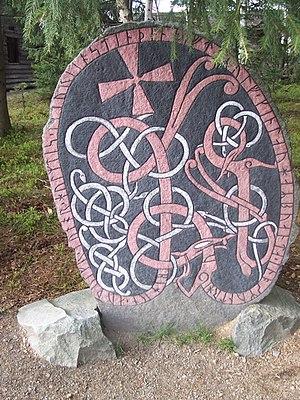
L'art viking, également connu sous le nom de l'art du nord, est un terme largement accepté pour désigner l'art scandinave et viking trouvant ses origines en particulier dans les Îles britanniques et d'Islande, au cours de l'âge des Vikings s'étendant du VIIIᵉ au XIᵉ siècle de notre ère. L'art viking partage de nombreuses influences avec des traditions de la culture celtique, germanique, romane et d’Europe de l'Est.
Les lindworm, appelés aussi lindorm, lindwurm, linnorm, et dreki ou ormr à l'époque viking, sont des créatures imaginaires issues en majorité du folklore et de la mythologie montagnarde d'Europe centrale et de Scandinavie. Si on les retrouve principalement en Suède, elles sont également présentes dans d'autres cultures et plusieurs autres cadres mais de manière sporadique.